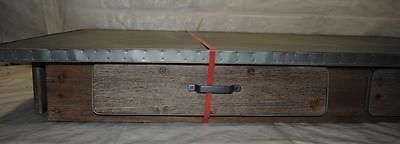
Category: table